CinderElmo

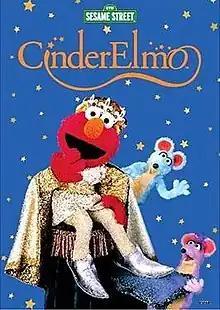
DVD cover

CinderElmo is a 65-minute television film that aired on Fox in the United States on December 6, 1999, loosely based on the fairy tale "Cinderella". It was released on VHS and DVD in North America on February 29, 2000.